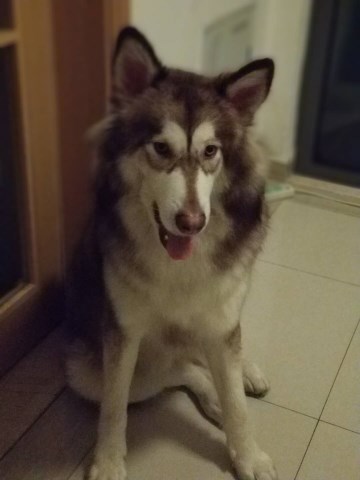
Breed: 1324-n000004-malamute